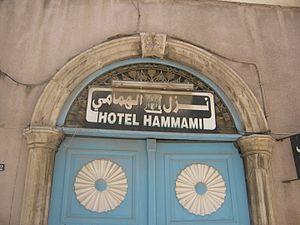
Palais Nessim Samama à Tunis